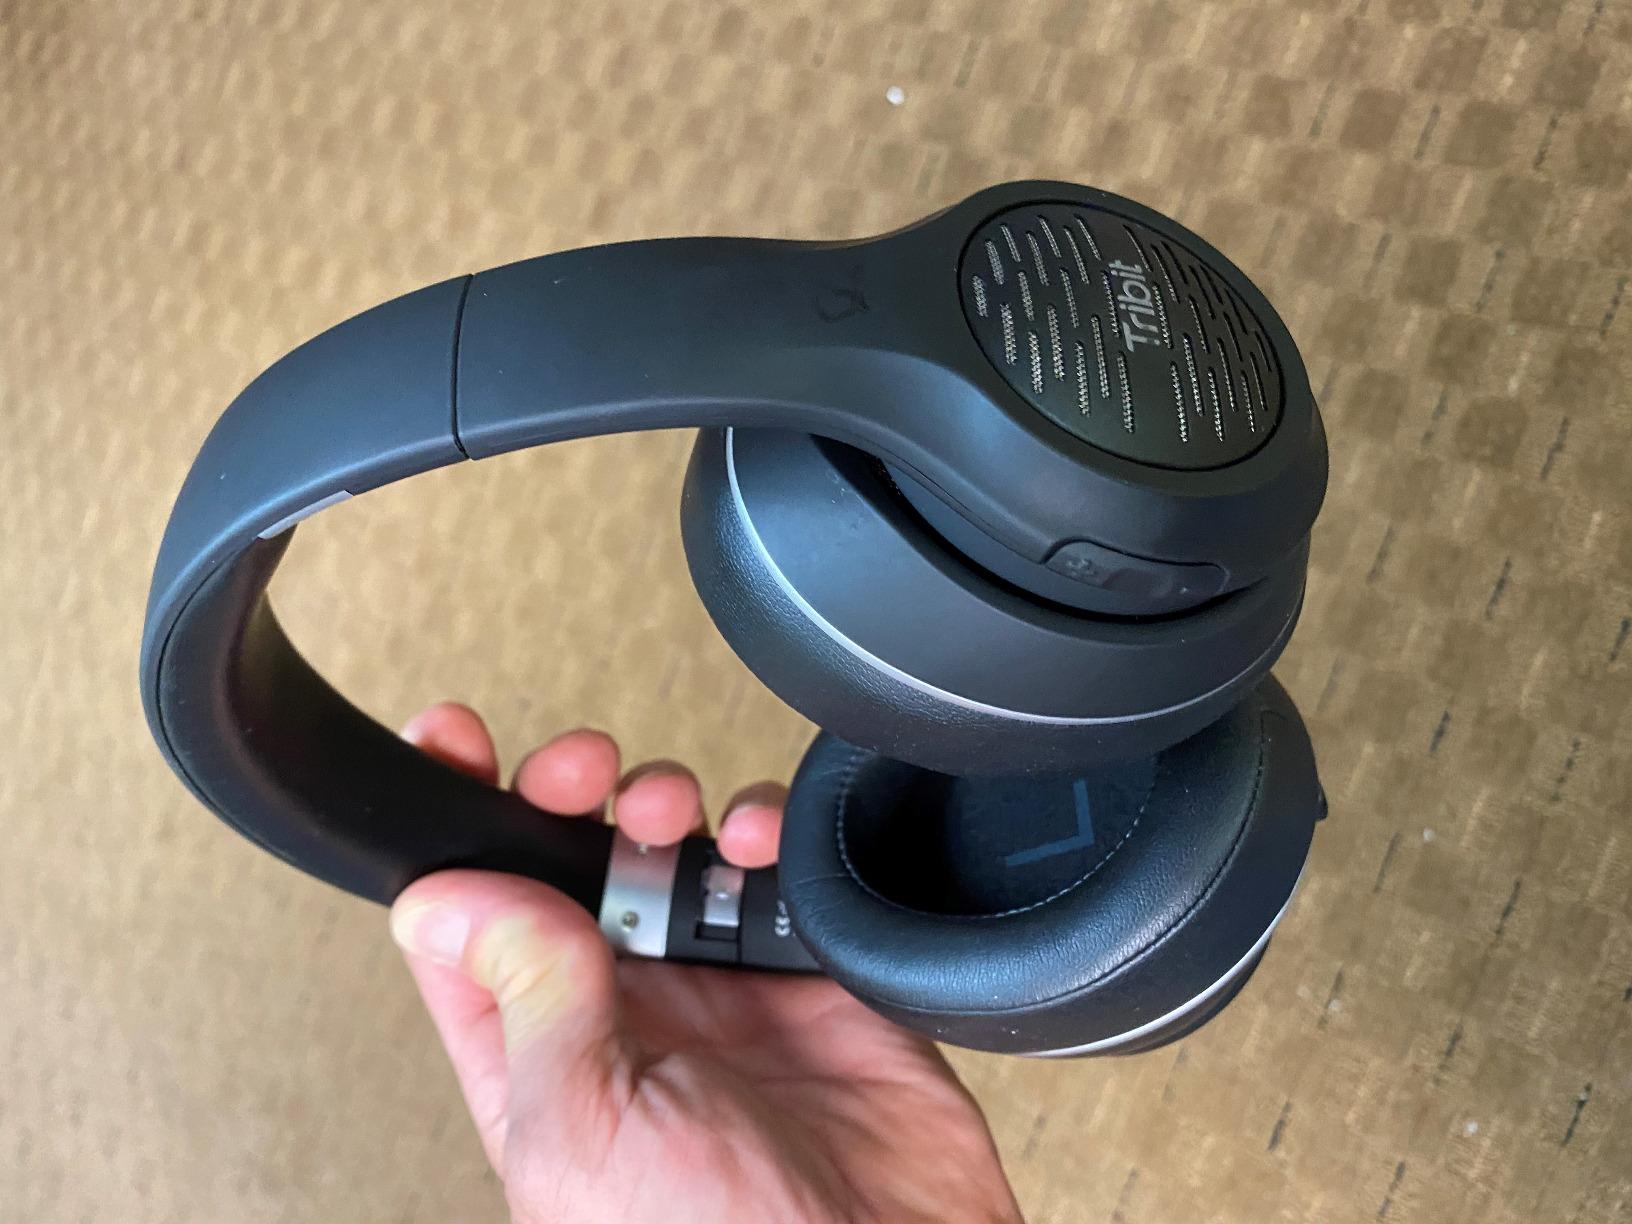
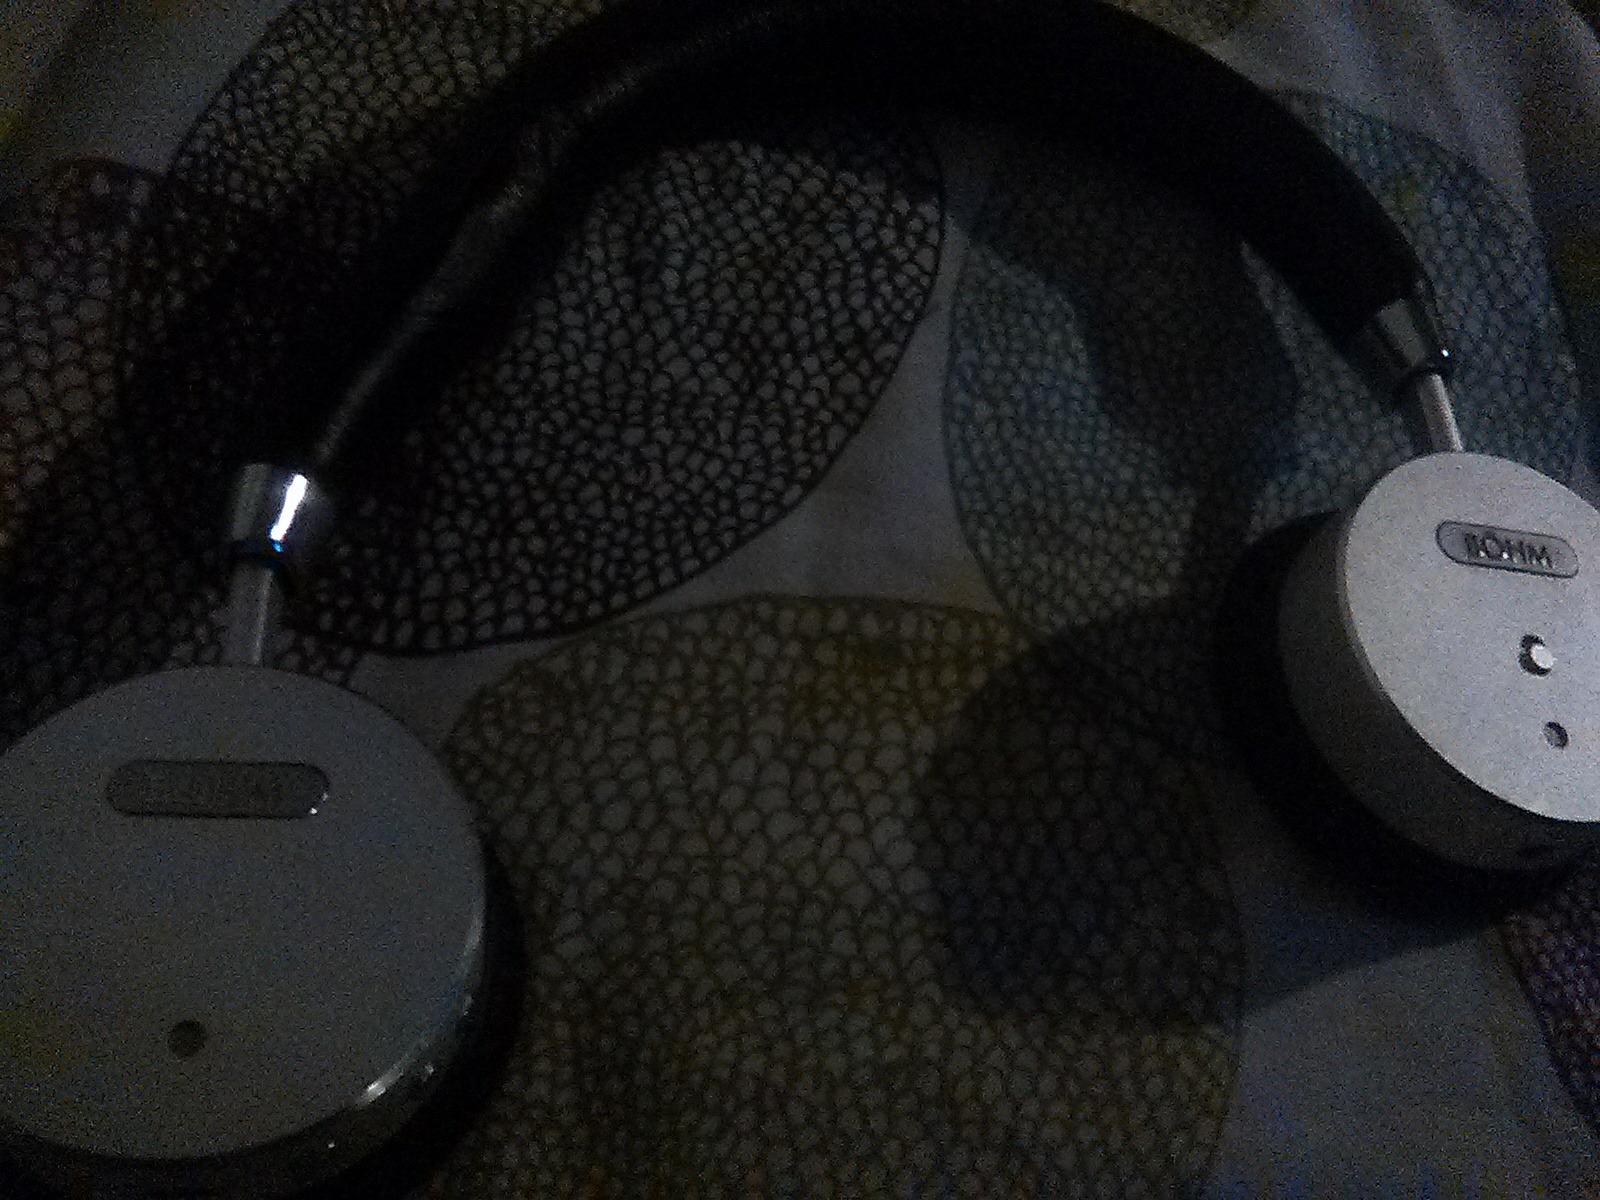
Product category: headphones
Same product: no